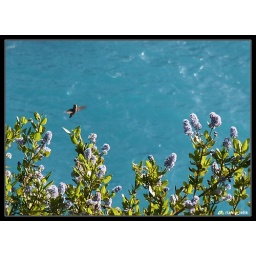
Hummingbird flying over the ocean